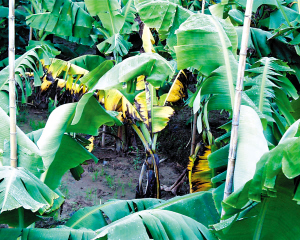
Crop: unknown
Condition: banana_banana_panama_disease